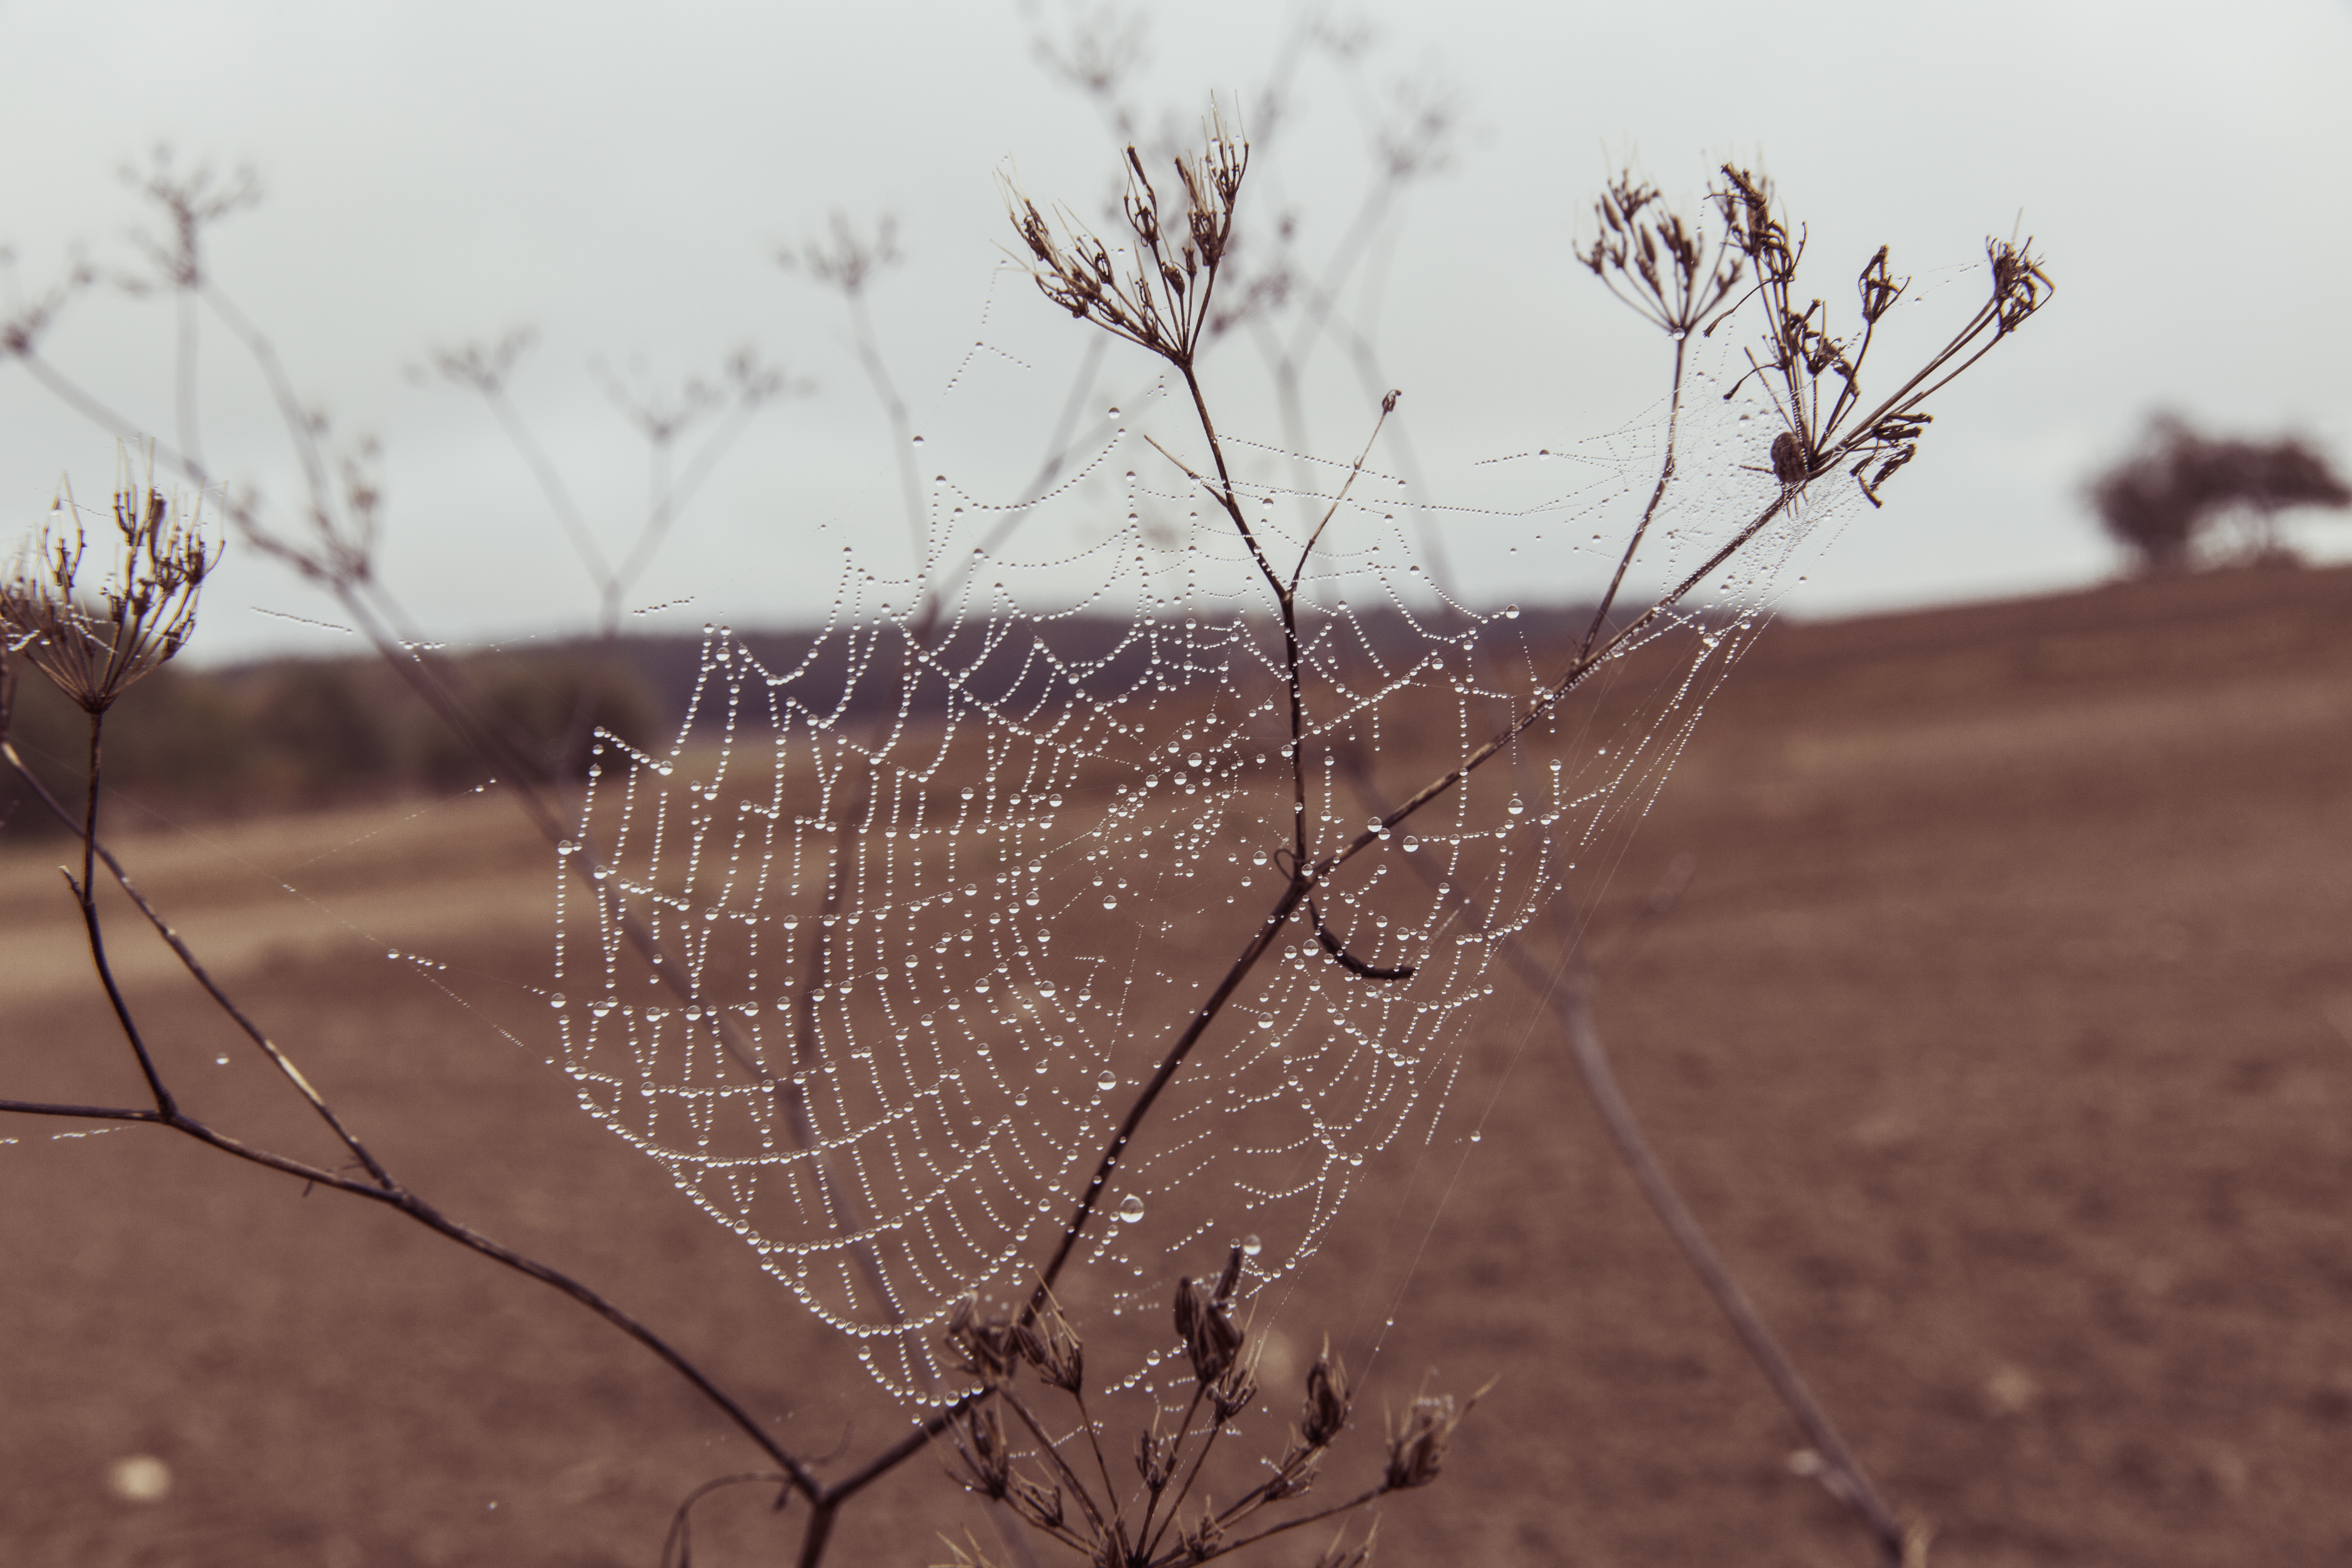
landscape, tree, nature, branch, winter, plant, sun, sunset, morning, leaf, desert, flower, frost, dawn, summer, spiderweb, web, insect, autumn, soil, flora, season, fauna, invertebrate, twig, spider web, cobweb, close up, outdoors, withered, arachnid, drops, waterdrops, trap, macro photography, spider's web, mothernature